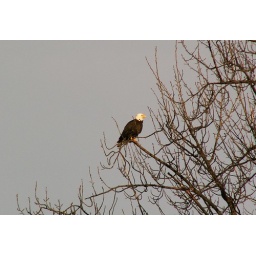
Barbara also spotted this eagle perched in a tree at Alki Beach Park.